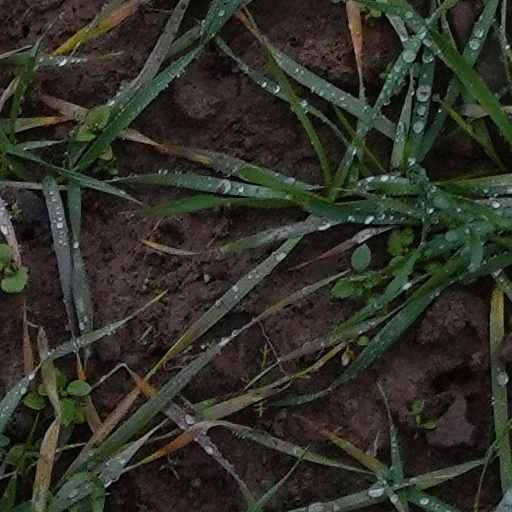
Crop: wheat